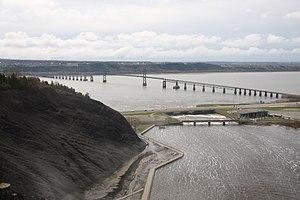
Le pont de l'île d'Orléans depuis le haut de la chute Montmorency
Cet article traite des événements qui se sont produits durant l'année 1935 au Québec.